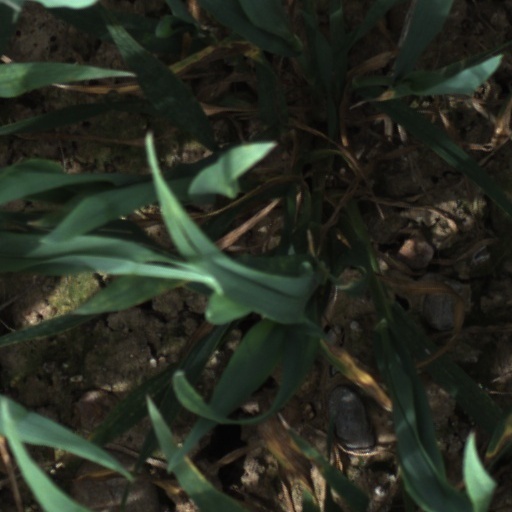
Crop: wheat